5th Lithuanian Vanguard Regiment

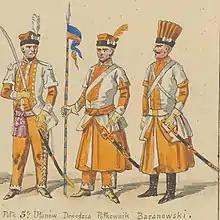
Officer, Retainer and Companion of the regiment in 1775

The 5th Lithuanian Vanguard Regiment was a military unit of the Grand Duchy of Lithuania. The full name was "5th Lithuanian Advance Guard Regiment of" .